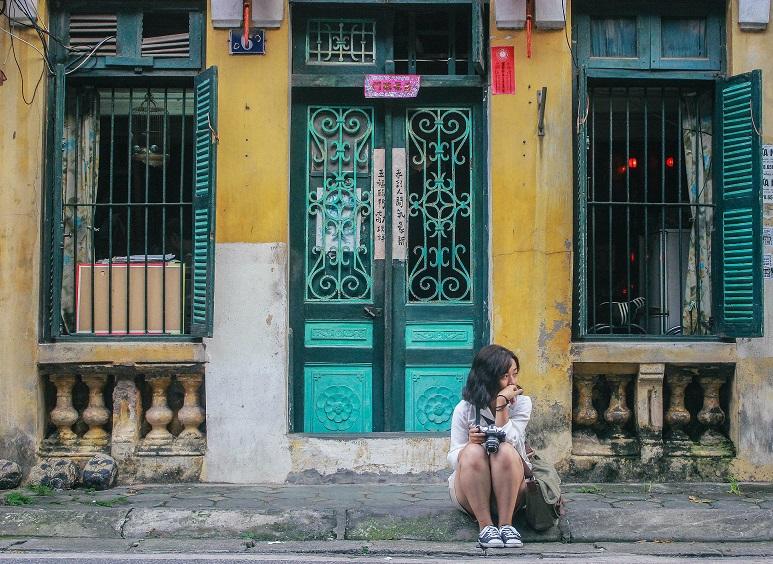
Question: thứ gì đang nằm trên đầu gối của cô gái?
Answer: máy chụp hình